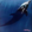
Label: dolphin